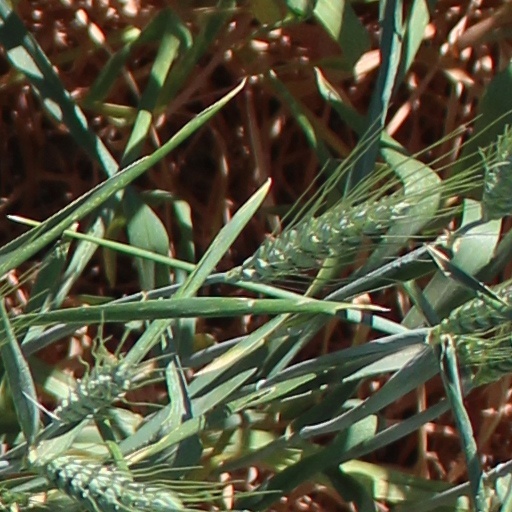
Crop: wheat